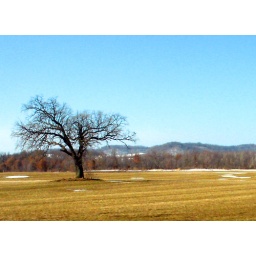
Tree in middle of farm field along Highway 14 near Bosstown, Wisconsin. Photo taken through closed window of passing car.